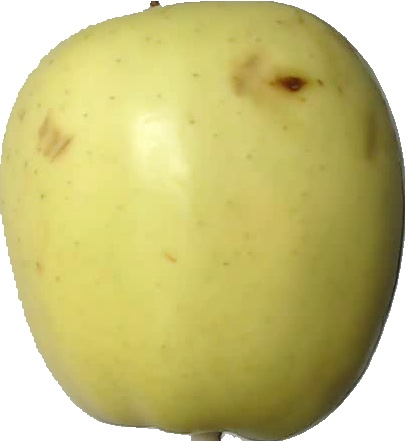
Label: apple_golden_2